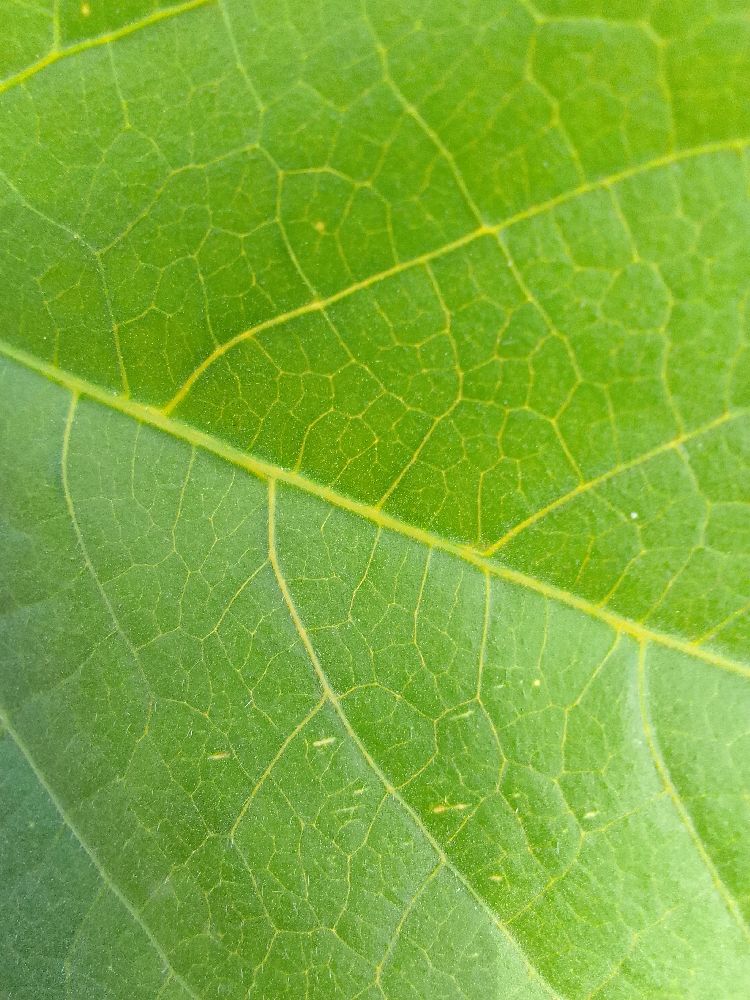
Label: healthy